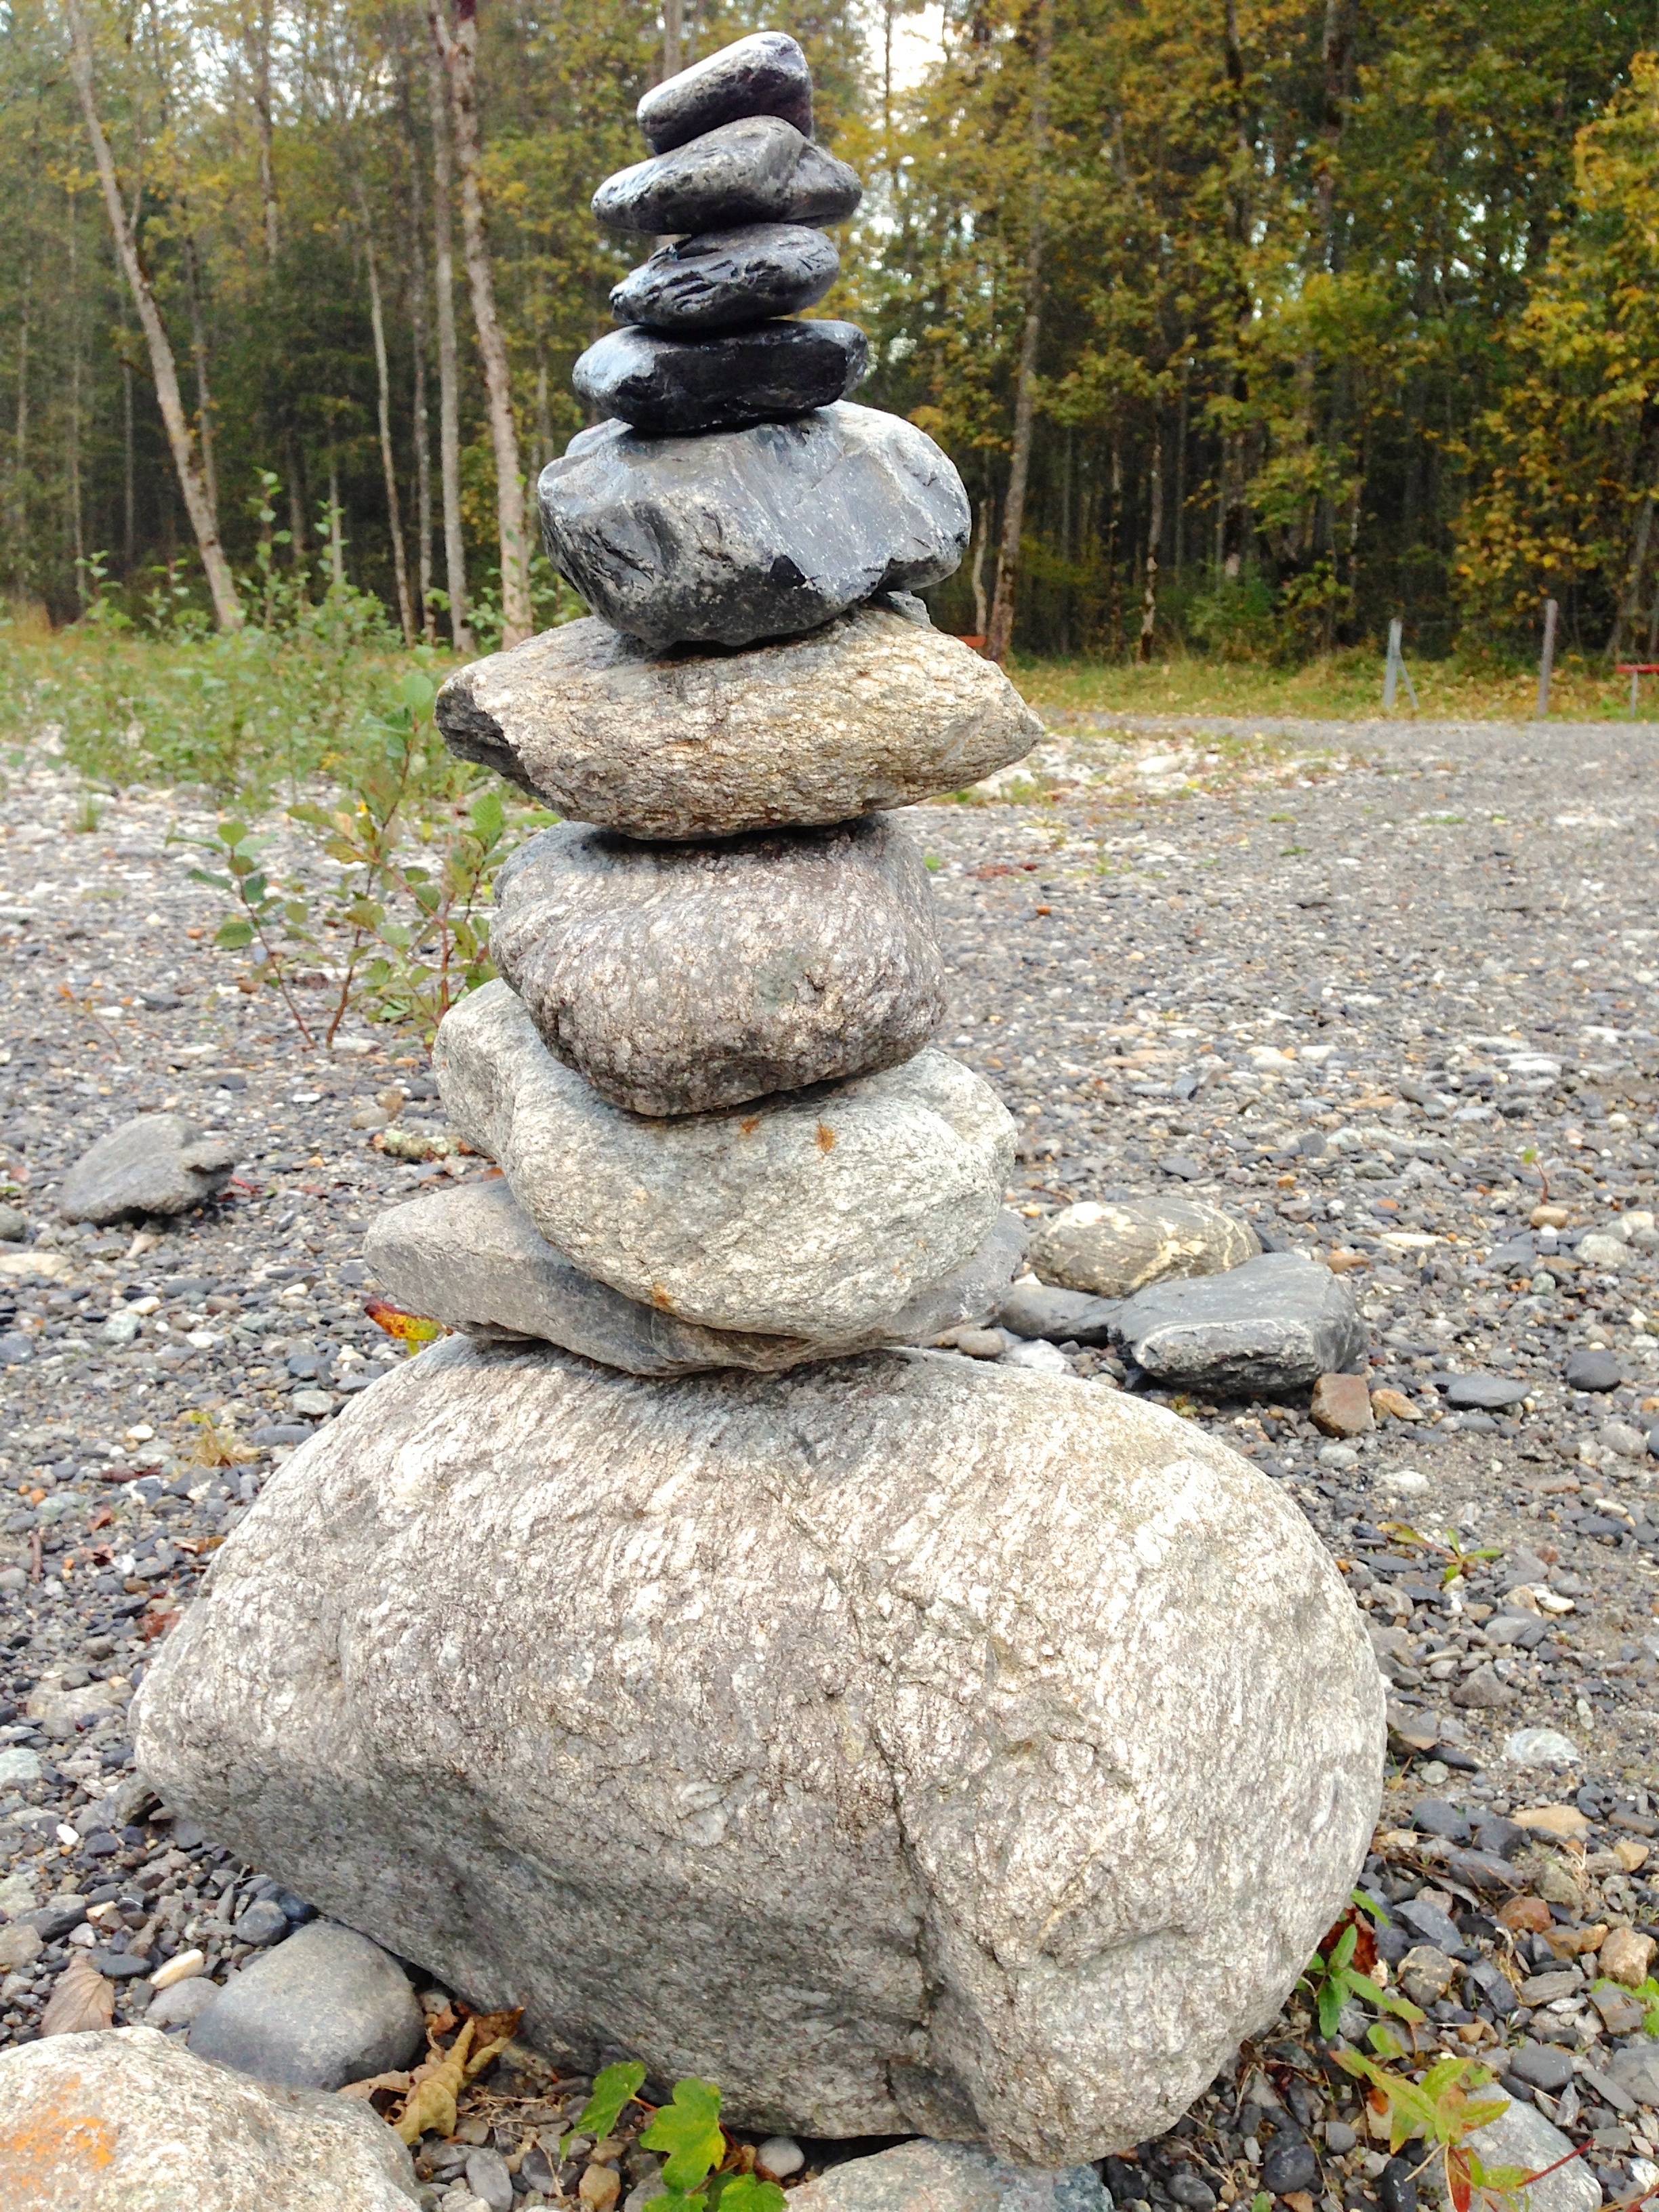
nature, rock, hiking, monument, statue, balance, rest, garden, river bed, sculpture, stones, art, mountains, boulder, layer, containing, steinmann, stone on stone